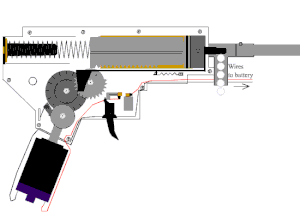
Les armes à air comprimé regroupent toutes les armes à canon court ou long utilisant la détente d'un gaz afin de propulser un projectile. Elles sont un type de système pneumatique.